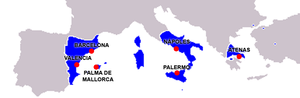
Le Consulat de la mer était l’organisme chargé du droit maritime catalan dans la Couronne d'Aragon et dans ses zones d'influence. Il permettait de résoudre les conflits maritimes et commerciaux et d’exercer une juridiction pénale. La compétence était exercée par deux consuls de la mer et un juge d’appel, indépendants du gouvernement établi. Ce Consulat de mer évolua en code juridique dont les racines remontent à la Carte consulaire de Barcelone sur la base des coutumes et commerciales traditionnelles barcelonaises. Les normes juridiques qui régulaient le droit maritime catalan furent appliquée dans toute la Méditerranée, tant pour le droit marchand que pour la navigation. Il atteignit les côtes atlantiques où il se convertit en droit international. Le Consulat de la mer naquit à l’époque connue sous le nom de « ius mercatorum ». Le « droit des marchands » régulait les relations entre les commerçants de l’époque. Ces commerçants, au sein d’une société féodale, agraire et rurale, se trouvaient dans les villes dont Barcelone. L’ius mercatorum est à la racine du droit marchand contemporain.
La crise des XIVᵉ et XVᵉ siècles trouve son origine dans les limites du mode de production féodal européen à la fin du XIIIᵉ siècle ; il est de plus en plus difficile d'équilibrer la production alimentaire et la demande de la population. Pour les peuples espagnols, les efforts militaires et de repeuplement de la Reconquista sont lourds et l'expansion territoriale extrêmement rapide. Ainsi, au XIVᵉ siècle, cet équilibre précaire est rompu et une crise générale naît en Europe. Du point de vue historiographique, cette crise du XIVᵉ siècle est considérée comme la mort du Moyen Âge et la naissance des États modernes. En Europe occidentale se forme la société dite d'Ancien Régime, caractérisée par le passage d'une économie féodale au capitalisme, une société d'ordres et des monarchies autoritaires devenant des monarchies absolues. La féodalité évolue mais ne disparaît pas avant le XIXᵉ siècle.
L'expression plurielle « les Espagnes » est l'un des termes utilisés au Moyen Âge, pendant la Renaissance et tout au long de l'époque moderne pour désigner les différentes entités politiques de la péninsule Ibérique nées de la Reconquista. Elle apparaît dans la titulature des souverains espagnols de la monarchie catholique espagnole jusqu'au début du règne d'Isabelle II d'Espagne, en 1833. D'un point de vue géopolitique, elle renvoie aux différents royaumes et états d'Espagne, le terme « Espagne » désignant ici non une entité politique centralisée, mais un espace géographique, synonyme de péninsule Ibérique, divisé en plusieurs royaumes souverains. D'un point de vue spatial, le terme « Espagnes » renvoie conjointement à l'Espagne moderne, à l'Andorre et à Gibraltar, mais aussi au Portugal, qui doit être considéré comme un État hispanique à part entière, au même titre que les anciens royaumes de Castille, de Navarre et d'Aragon.